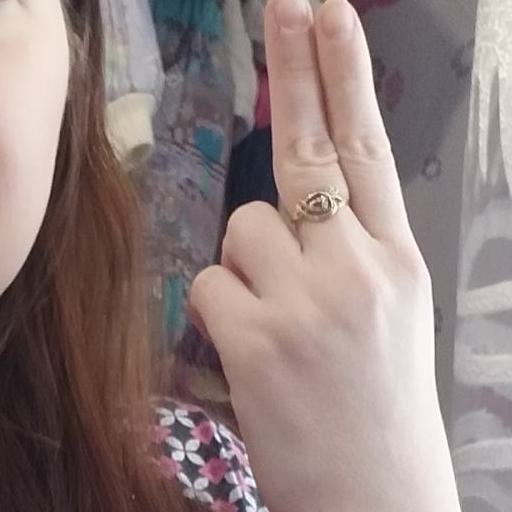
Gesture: two_up_inverted